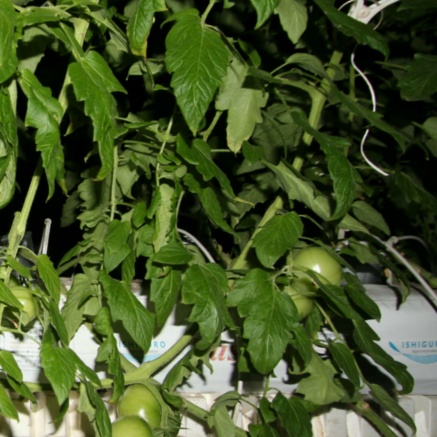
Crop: tomato